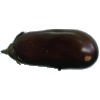
Label: eggplant